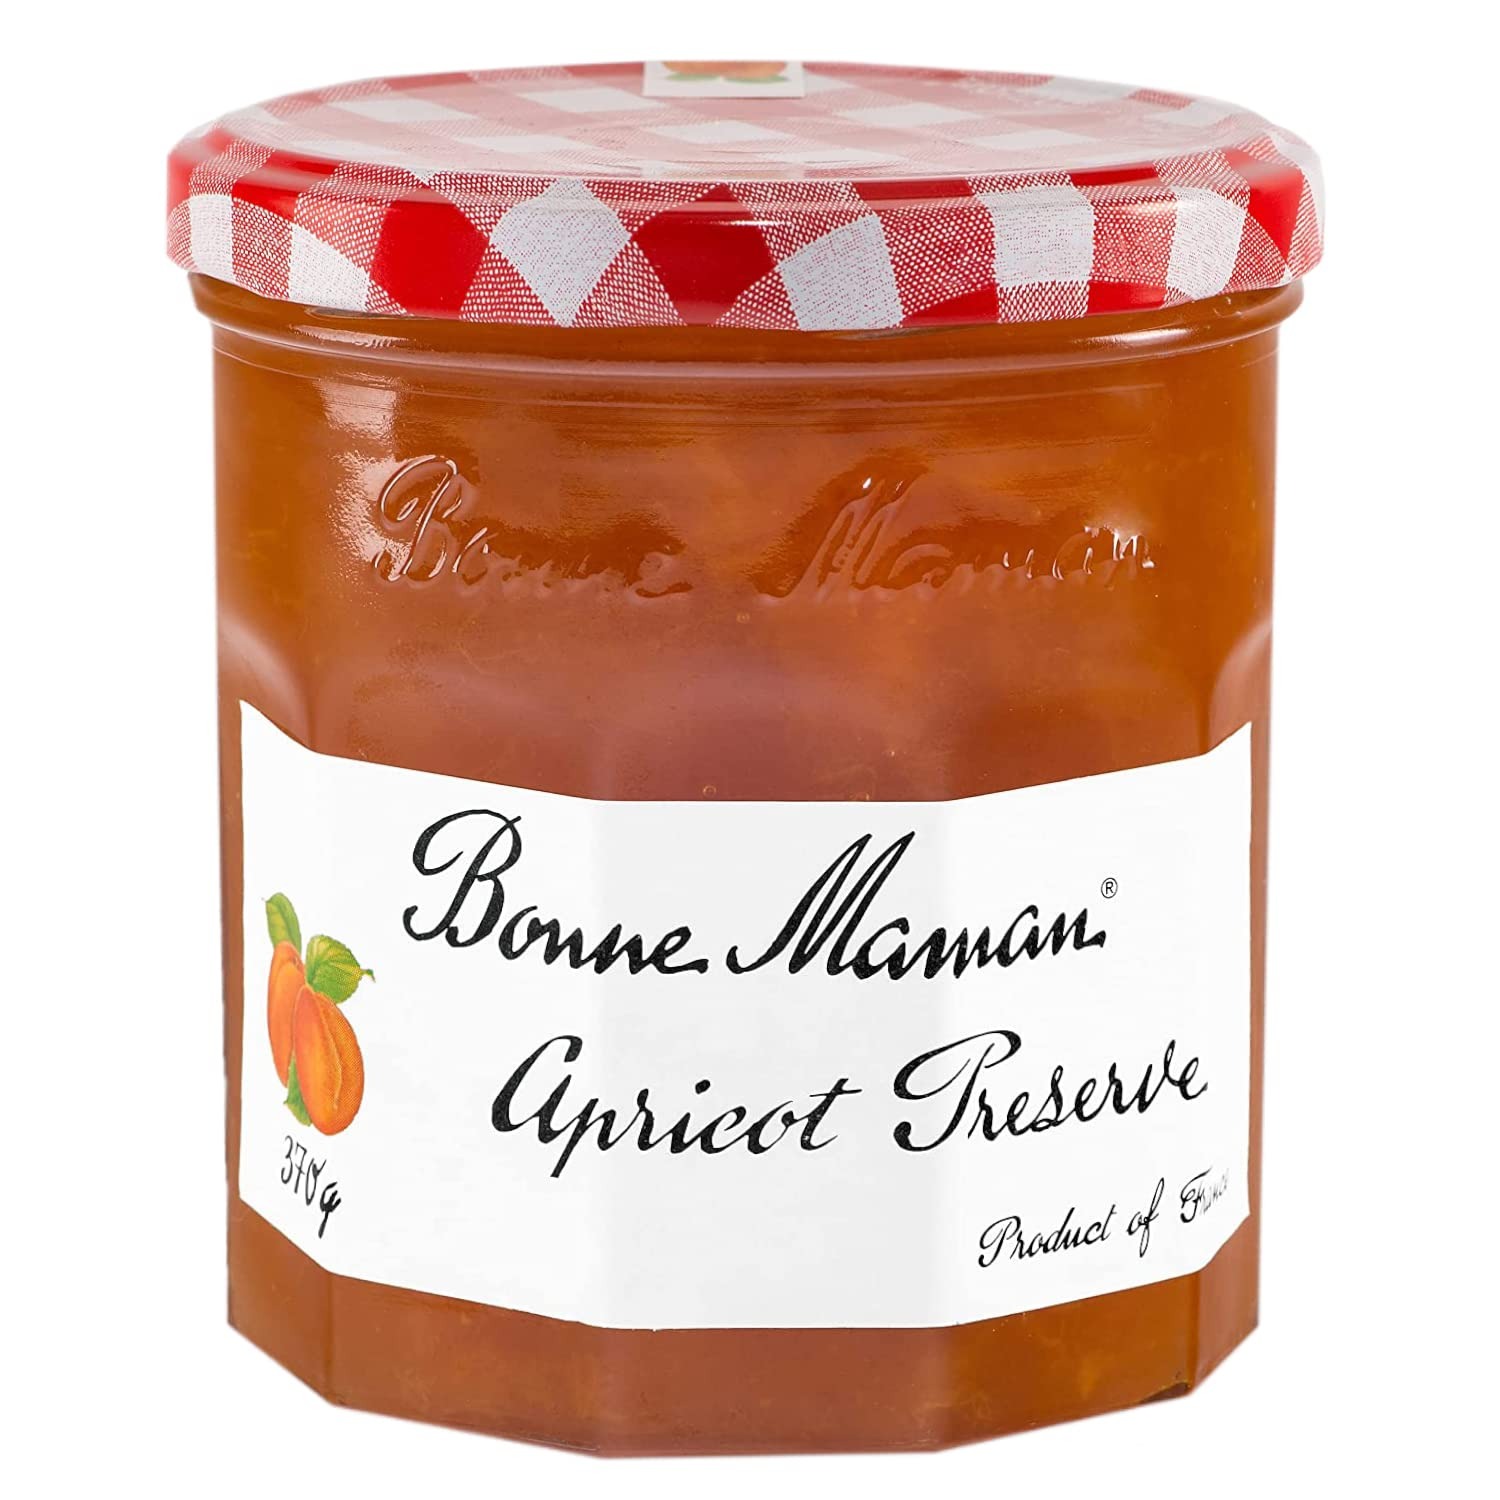
Item Name: Bonne Maman Preserves, Apricot, 13 Oz
Bullet Point 1: Bonne Maman products are exported to over 100 countries and are top rated in taste tests.
Bullet Point 2: Bonne Maman preserves and jellies are made with no colorings, artificial preservatives, pulps, purees, juices or concentrates.
Value: 13.0
Unit: Ounce

Price: 6.49